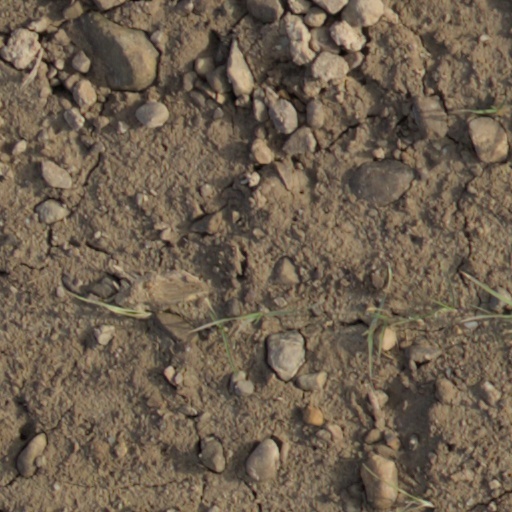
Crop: wheat